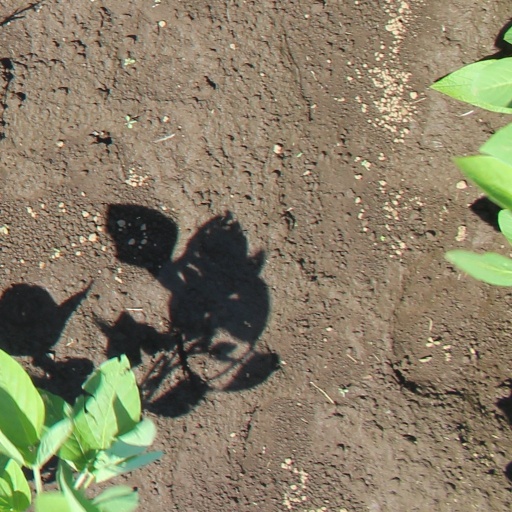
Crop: soybean